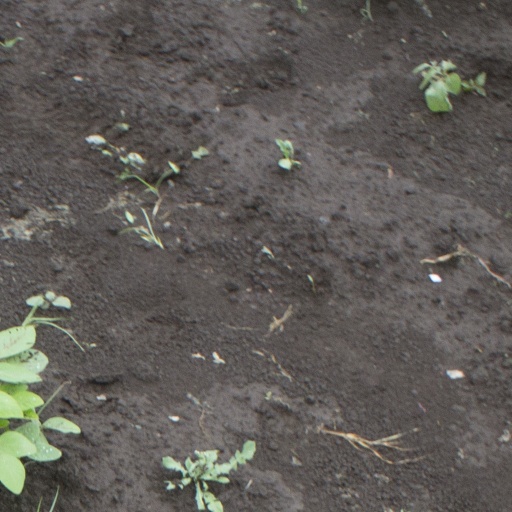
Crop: soybean